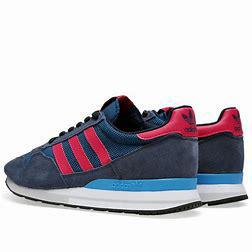
Brand: Adidas
Model: ZX 500